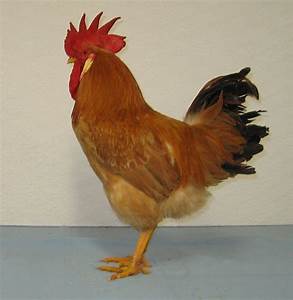
Label: gallina